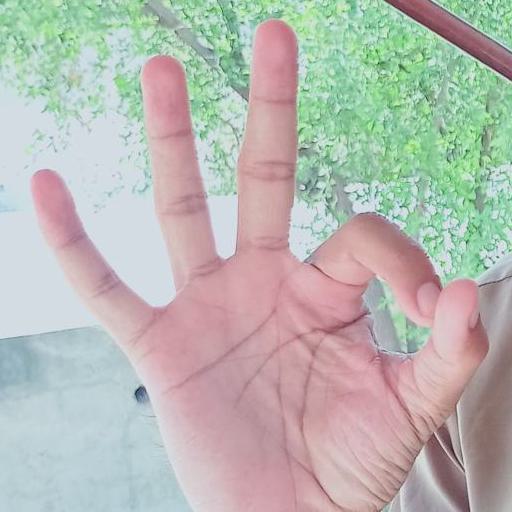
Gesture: ok